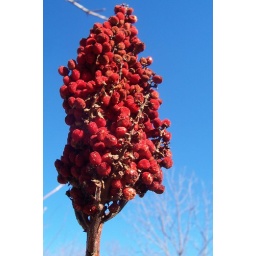
against a blood red sky